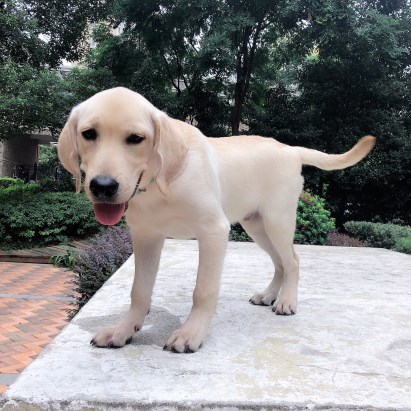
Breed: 3580-n000122-Labrador_retriever